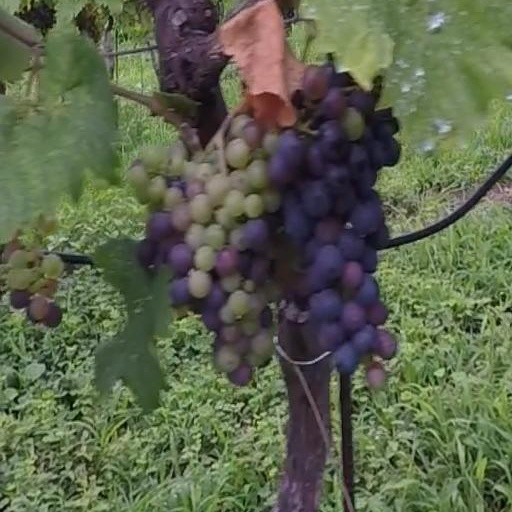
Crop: grape